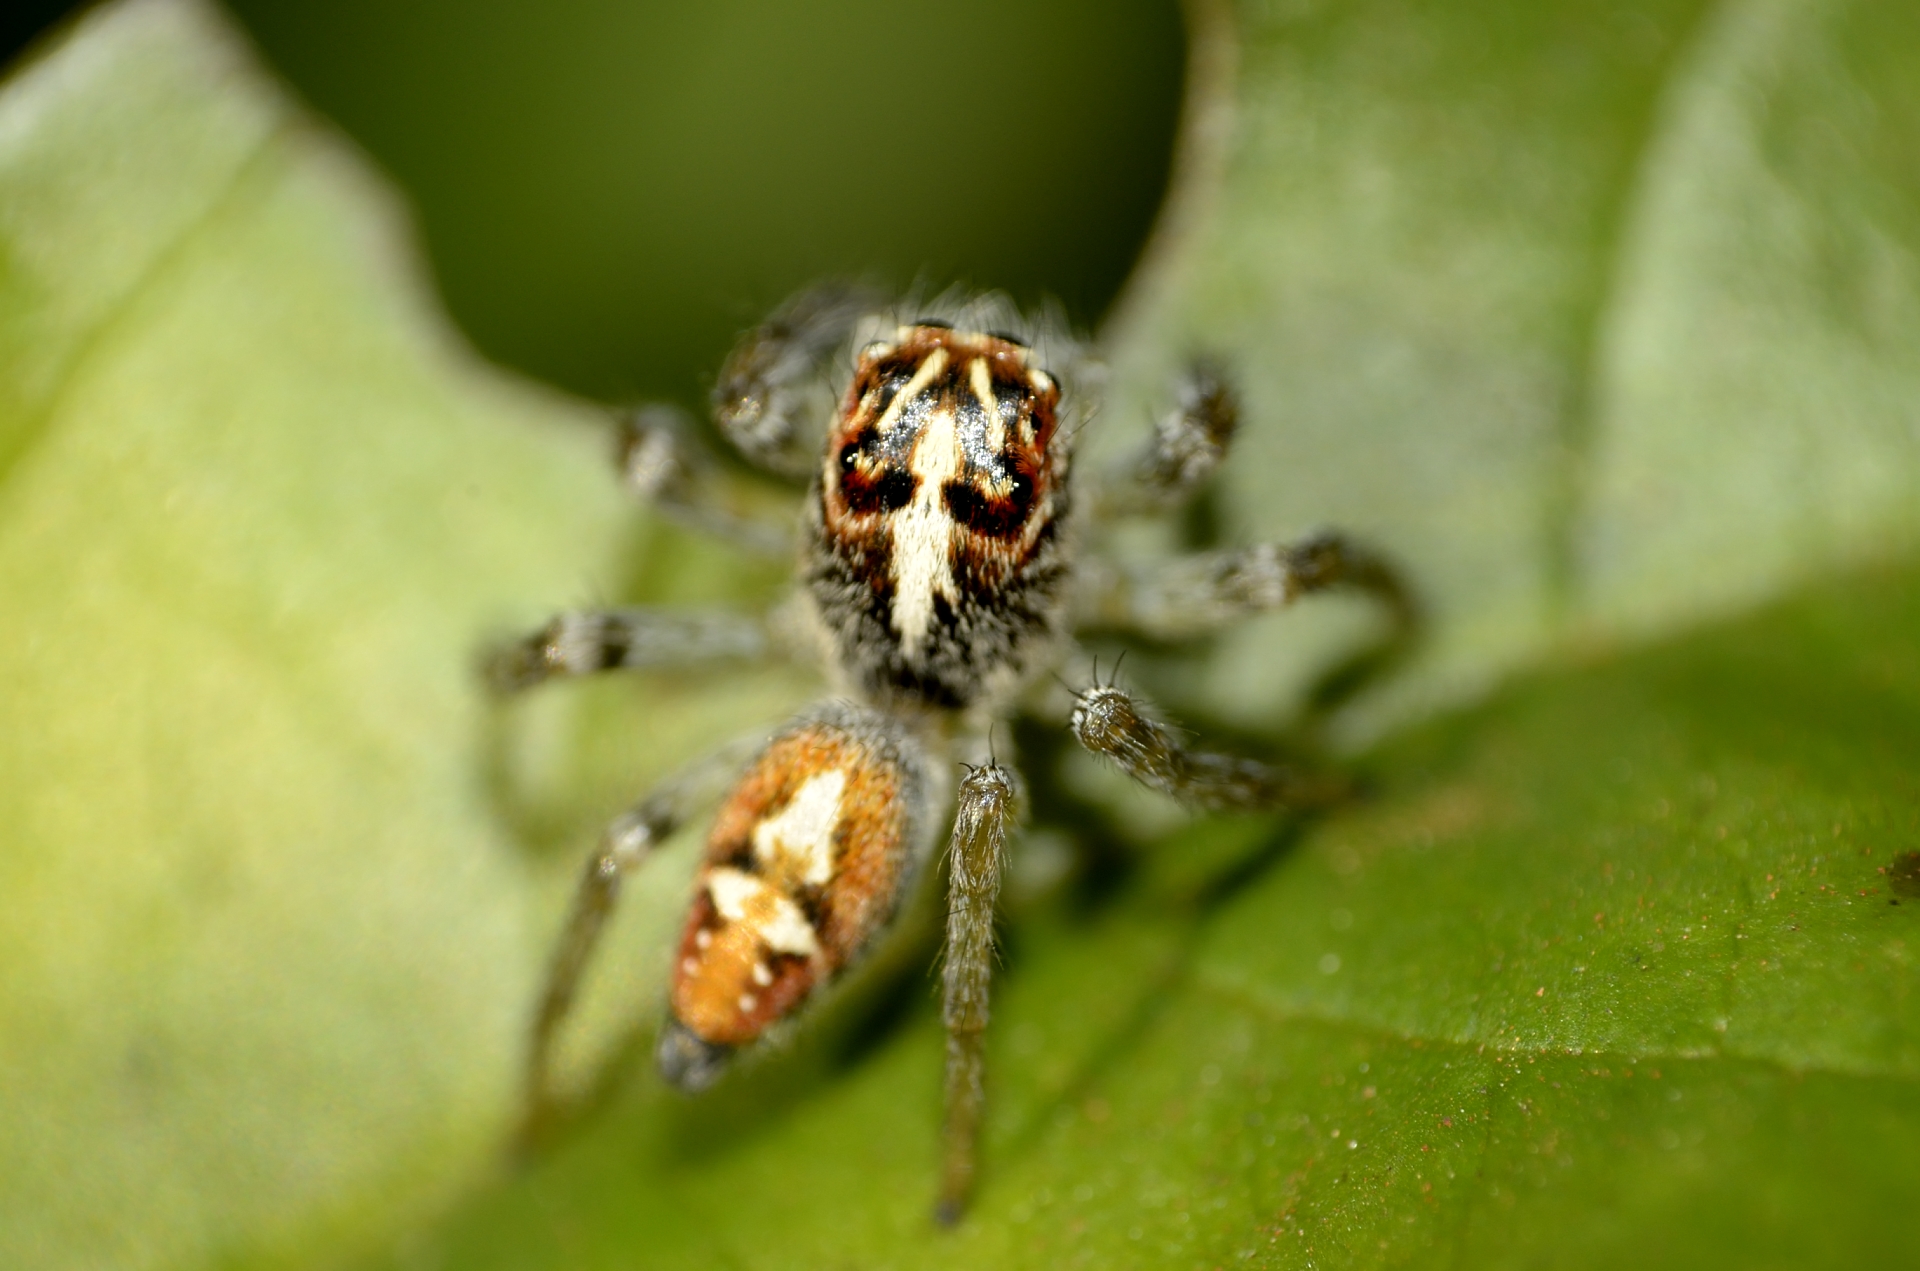
nature, photography, leaf, flower, fly, insect, fauna, invertebrate, close up, araa, macro photography, leaf beetle, orb weaver spider